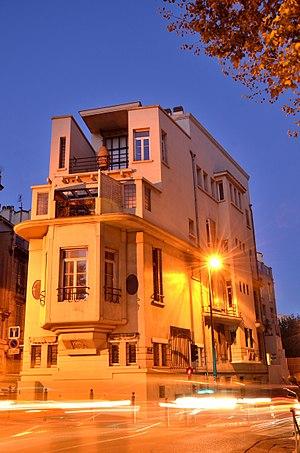
Maison Gaston Castel
La maison Gaston Castel est une maison personnelle construite par l'architecte Gaston Castel en 1924. Située dans le quartier des Cinq-Avenues, dans le 4ᵉ arrondissement de Marseille, en France, elle est vendue aux enchères en 1989.